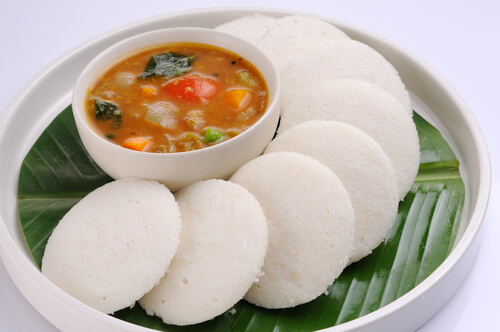
Dish: idli